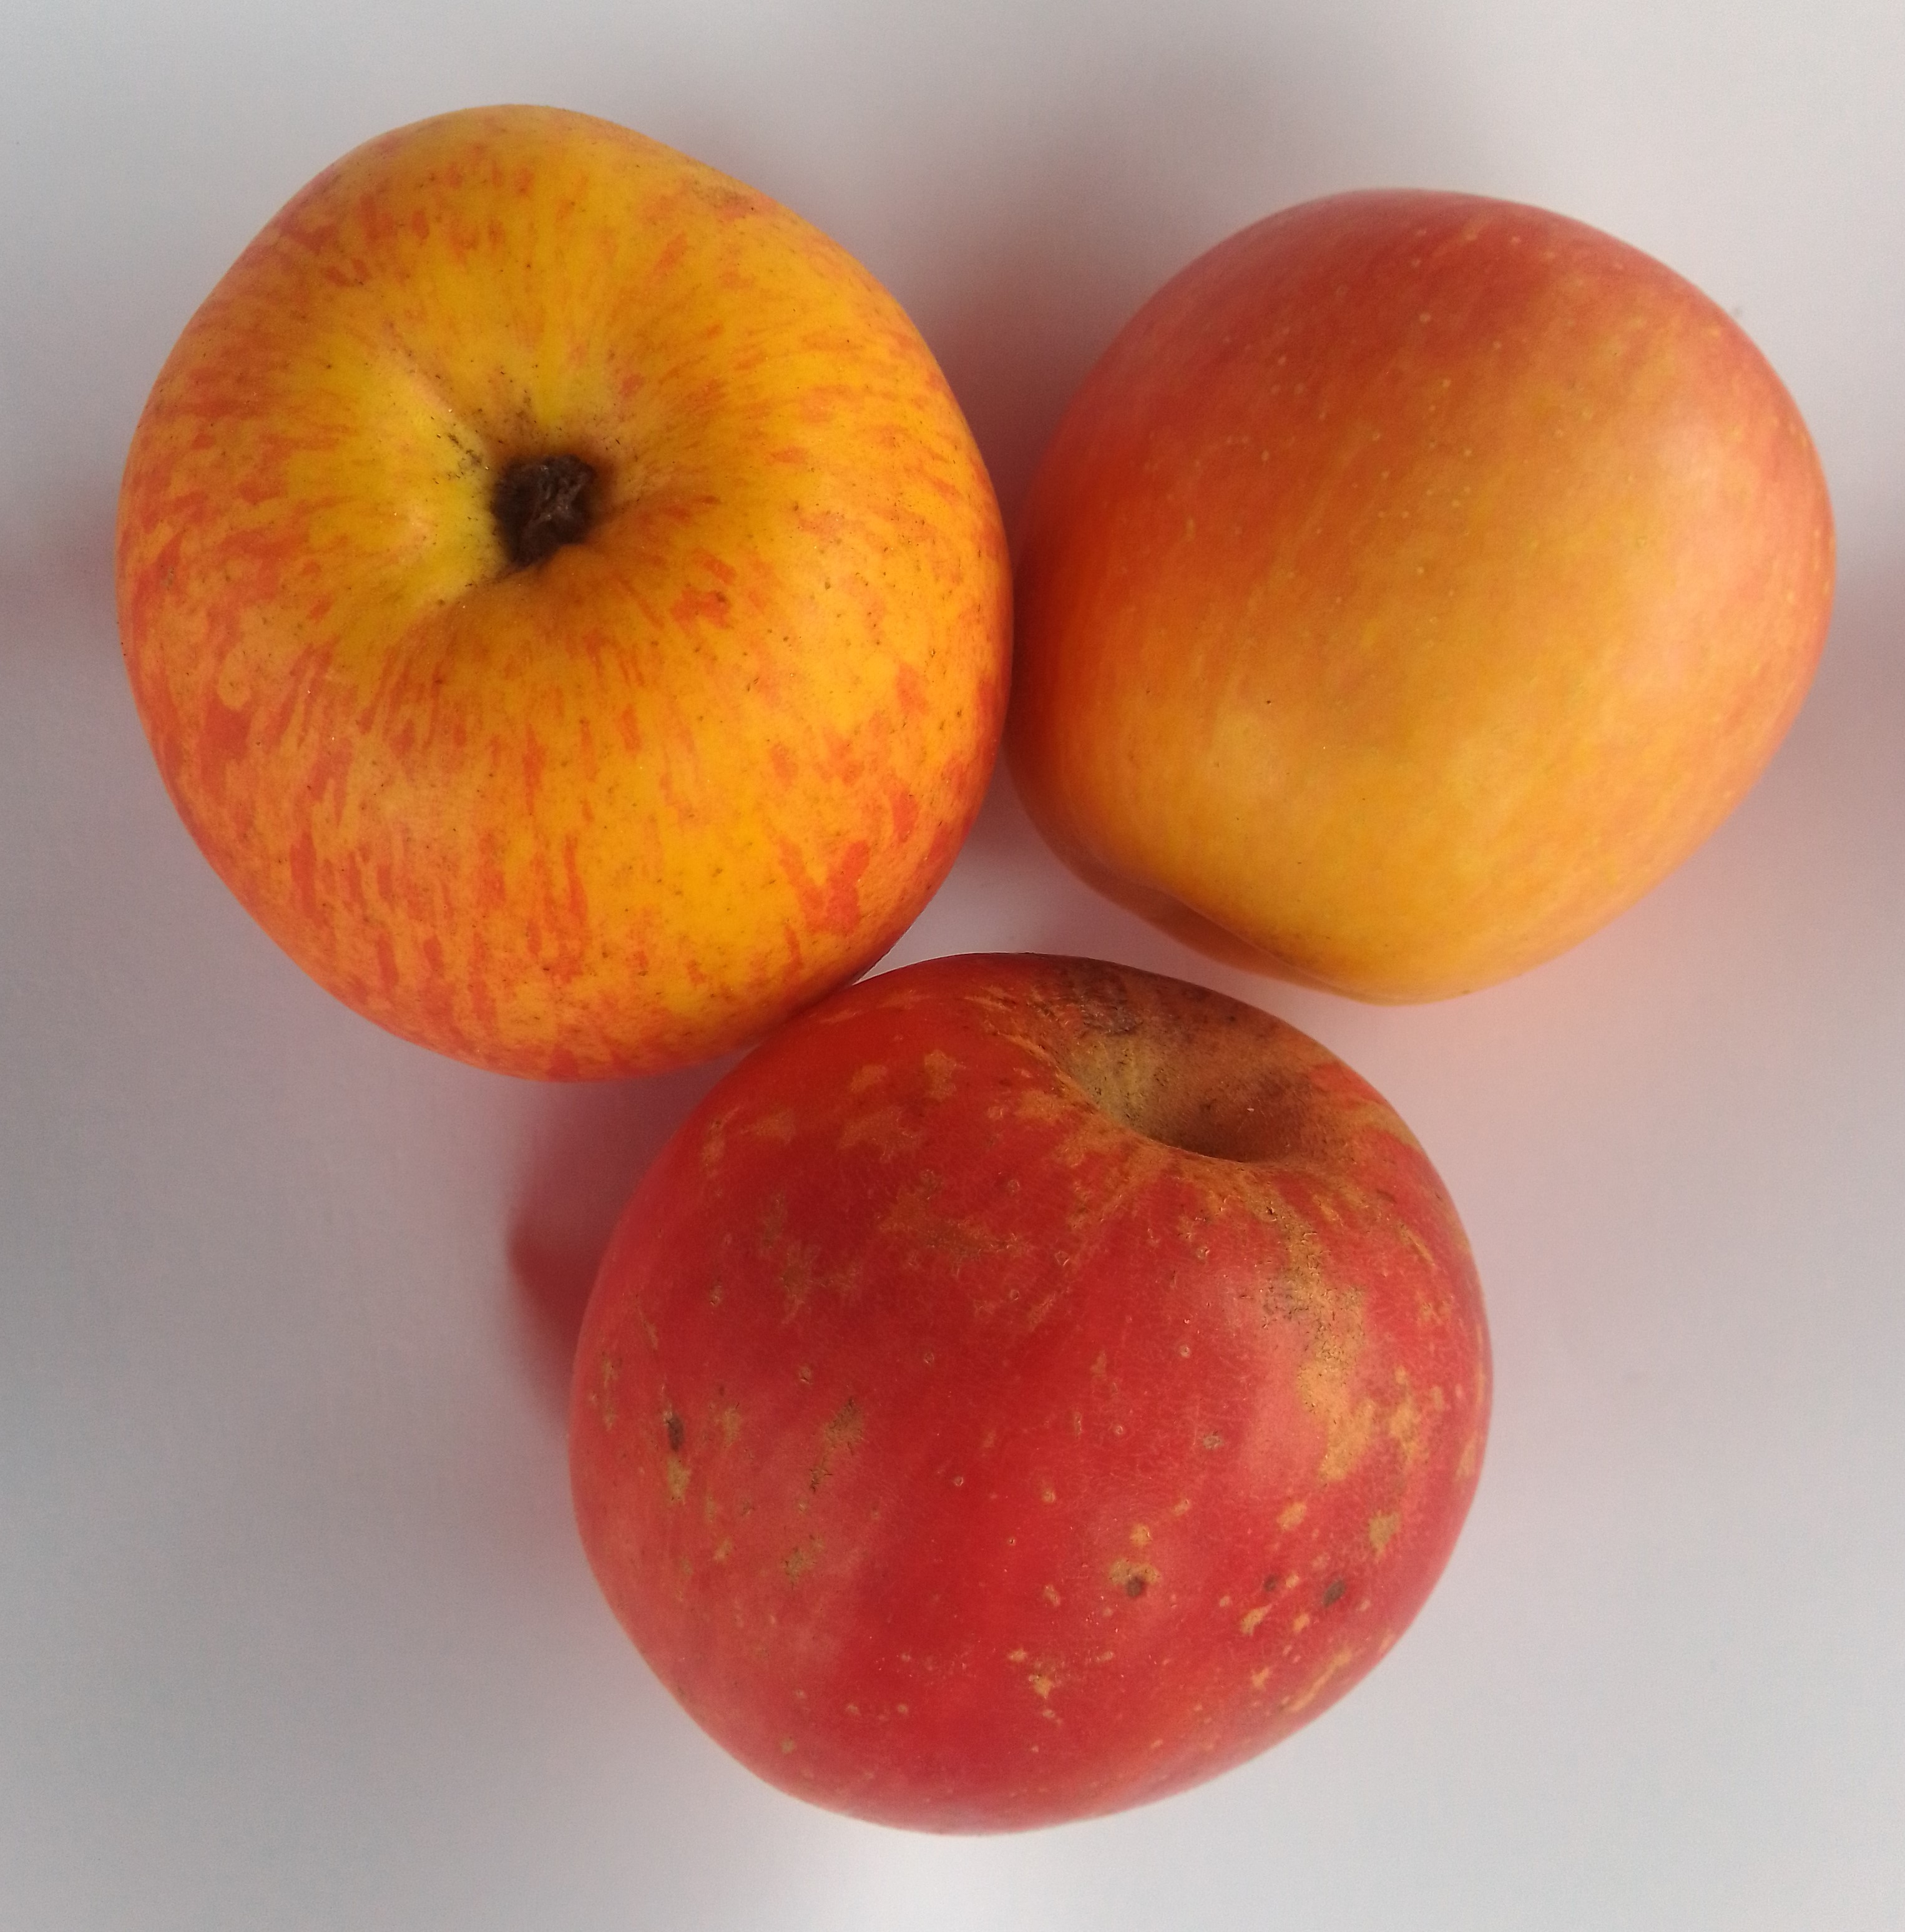
Fruit: apple
Condition: fresh